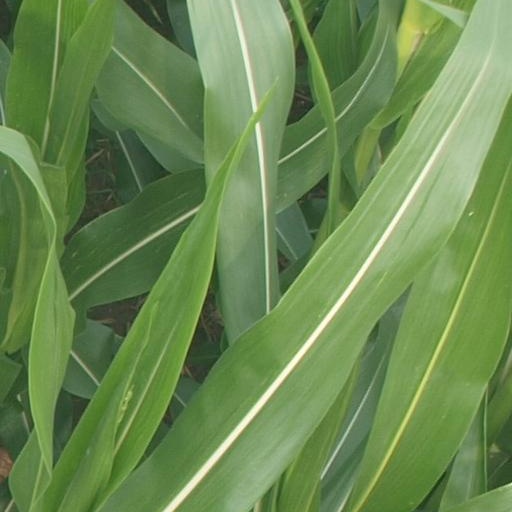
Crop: maize; corn